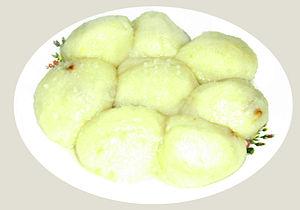
Gera est une ville allemande de Thuringe. Célèbre pour ses draps dès le Moyen Âge, Gera a été un centre important de l'industrie textile au XIXᵉ siècle. Capitale de la principauté de Reuss à partir de 1848, ville industrielle importante de la RDA, Gera peine à se reconvertir et a perdu 20 % de sa population depuis 1990.
Boulette est un terme qui s'applique à plusieurs mets de forme plus ou moins arrondie, composés, en tout ou partie, de fruits, légumes, céréales, viandes ou poissons, souvent roulés en boule à la main. Elle peut être sucrée ou salée.
Les Thüringer Klösse, appelées aussi en allemand, Grüne Klöße, Hütes ou Knölla, sont une spécialité traditionnelle de la cuisine allemande.